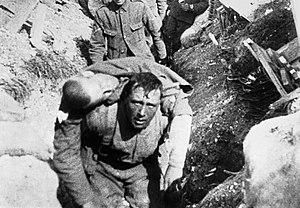
Capture d'image du film documentaire La bataille de la Somme montrant un soldat blessé transporté à travers une tranchée. L'intertitre qui précède indique
« La Der des Ders » est une expression qui s'est forgée à la suite de la Première Guerre mondiale, qui signifie la « dernière des dernières ». « Le der des ders » désigne, par extension, le poilu qui a participé à cette guerre.
La Bataille de la Somme est un film britannique réalisé par Geoffrey H. Malins et John B. McDowell en 1916, dès le début de la bataille de la Somme.
Amiens est une commune française, préfecture du département de la Somme en région Hauts-de-France.
La photographie de guerre est l'ensemble des photographies réalisées en zones de conflits armés, soit pendant l'action, sous le feu ennemi, soit avant ou après l'action.